Colorado Ballet

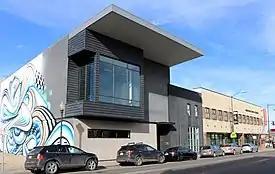
Colorado Ballet's home on Santa Fe Drive in Denver.

Colorado Ballet encompasses a 40-member professional performing ballet company, a studio company for advanced dance students, an academy, and an education and outreach department. Based in downtown Denver, Colorado, Colorado Ballet serves more than 125,000 patrons each year.